History of the Houston Rockets

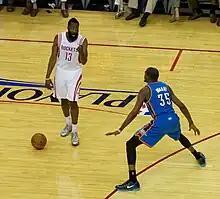
James Harden being guarded by Kevin Durant in the 2013 playoffs.

On February 20, 2013, the Rockets acquired Thomas Robinson, the fifth overall pick in the 2012 NBA draft, in a trade with the Sacramento Kings where Houston sent Marcus Morris and Patrick Patterson. On that same night, the Rockets defeated the Oklahoma City Thunder 122-119 after trailing by 14 with 6:58 remaining in the game. James Harden scored a then career high of 46 points in the win over his former team. Despite being the youngest team in the NBA, the Rockets became one of the highest scoring offenses in the NBA. Even more remarkable was that only two players – starting forward Chandler Parsons and backup forward/center Greg Smith (who rarely played in his rookie season) – were left from the 2011–12 roster. Head coach Kevin McHale ran an up-tempo offense that put emphasis on transition baskets, shooting three-pointers, and playing at a fast pace. As a result, the Rockets became one of the highest scoring offenses in the NBA, leading the league in scoring for the majority of the season. In the post-season, the Rockets fell to the Oklahoma City Thunder in the first round, losing the series 4–2. In the 2012–13 NBA season, James Harden evolved into a franchise player for the Rockets, averaging 25.9 points a game.